Porsche Boxster and Cayman (987)

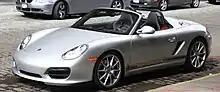
Porsche Boxster Spyder

The limited production Boxster S Porsche Design Edition 2 debuted in October 2008 as 2009 model. It featured a free-flowing exhaust system, which raised power from at 6,250 rpm to at an identical 6,250 rpm. It came in a unified Carrera White paint scheme with matching white 19-inch wheels, a black and grey interior with white gauges, red taillights and light grey stripes along the entire body. 500 were made for the worldwide market, 32 shipped into the U.S. and 18 into Canada.